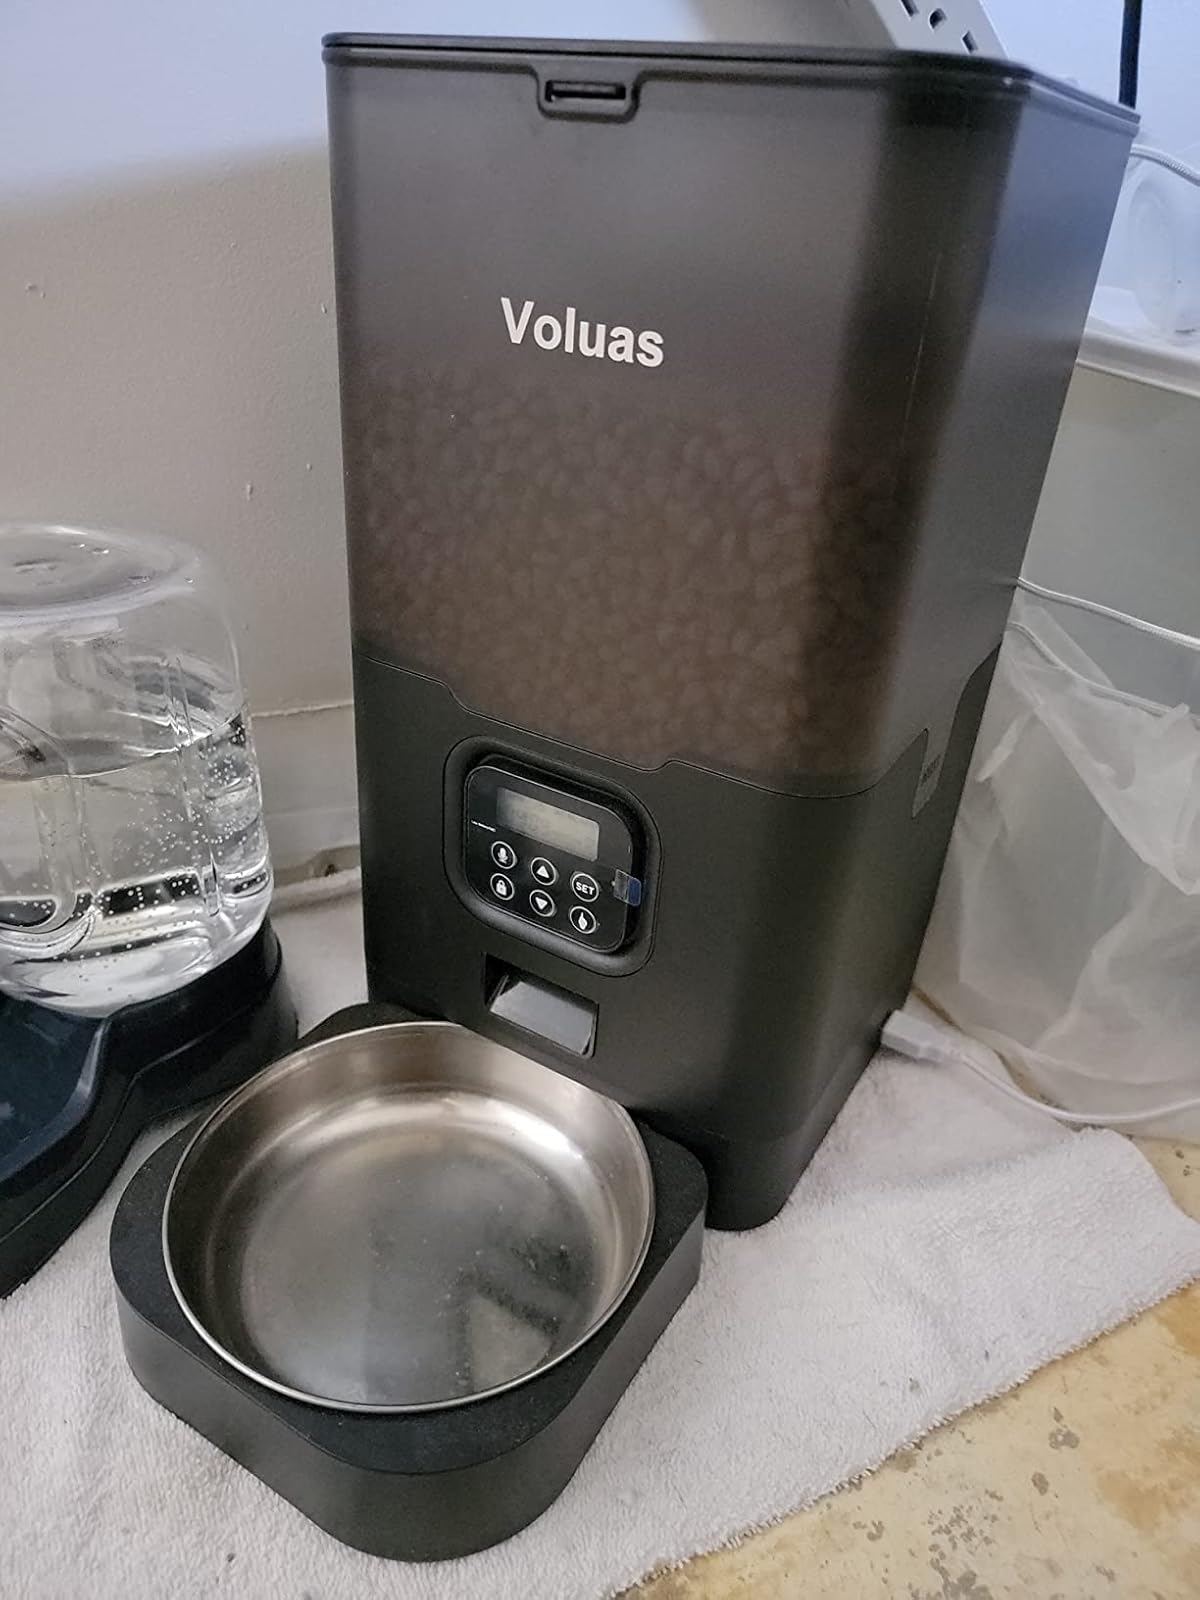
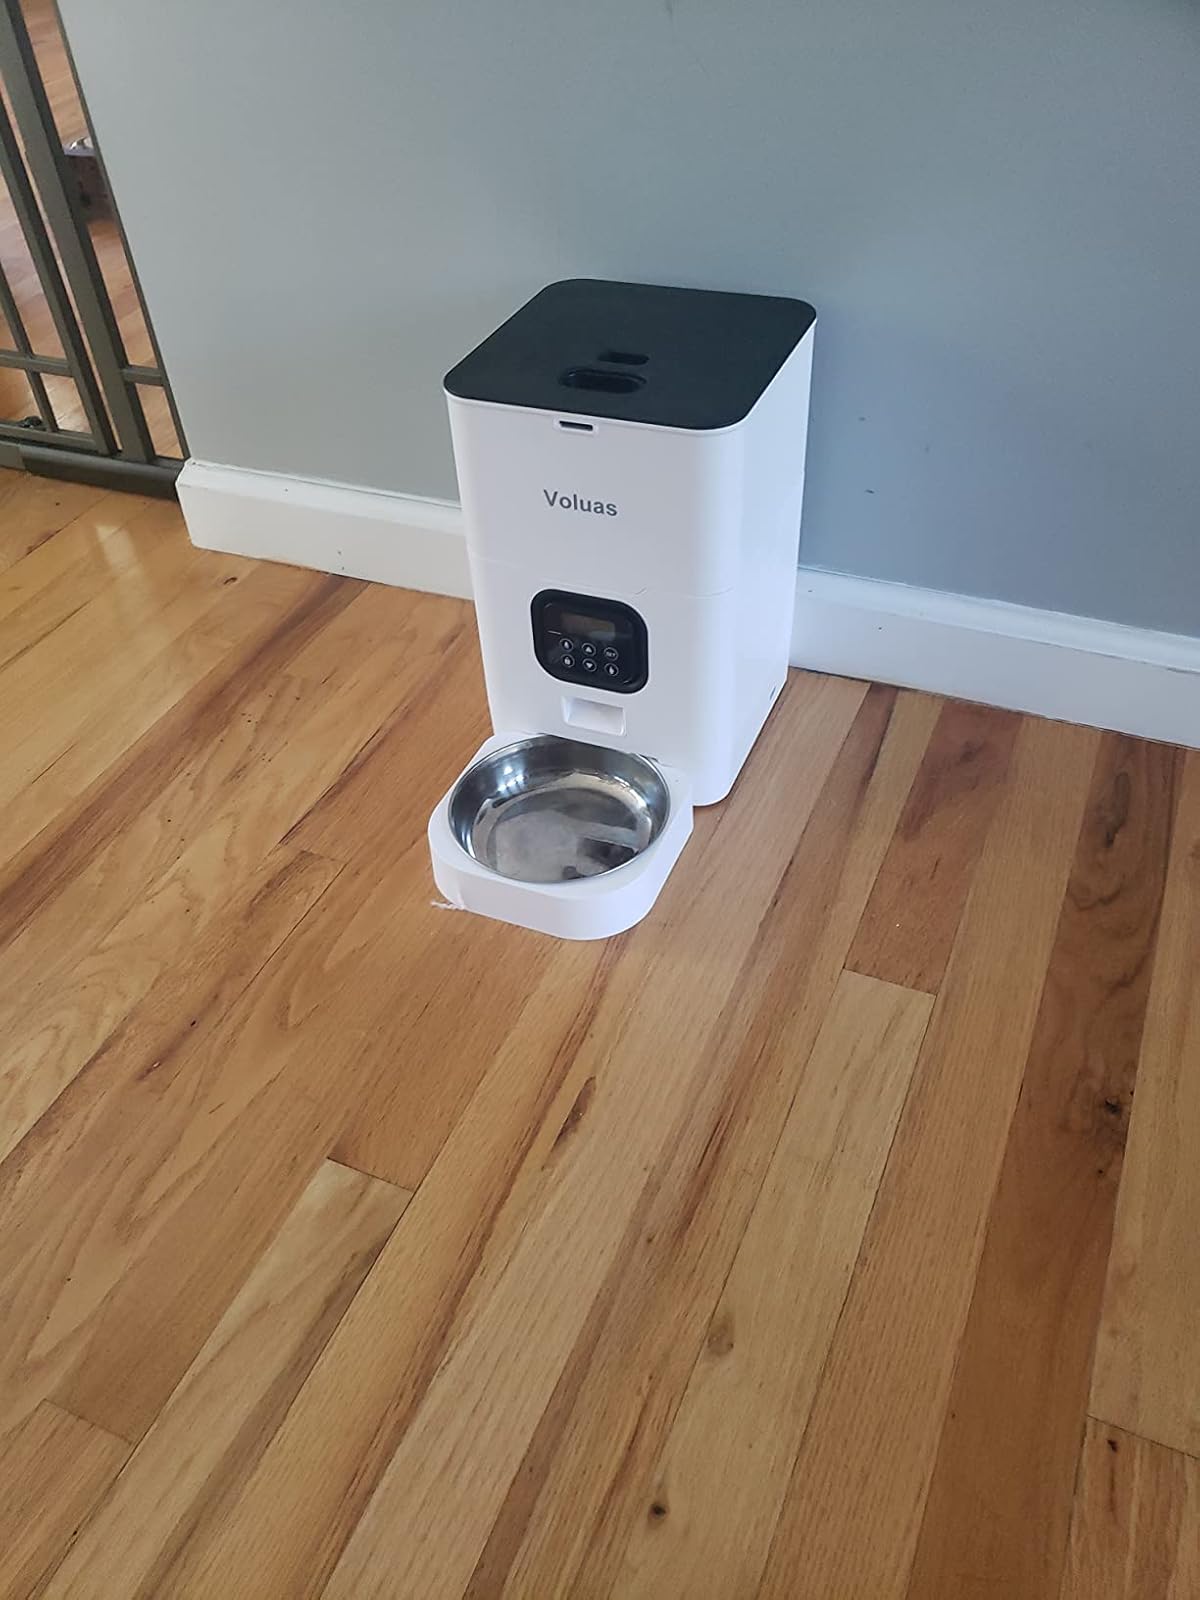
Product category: items_feeder
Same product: no